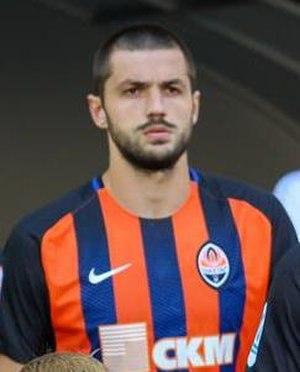
Davit Khocholava, né le 8 février 1993 à Tbilissi en Géorgie, est un footballeur international géorgien. Il joue au poste de défenseur central au Chakhtar Donetsk.